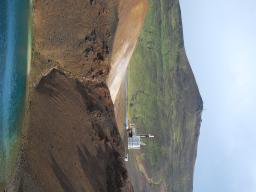
Label: Background_without_leaves